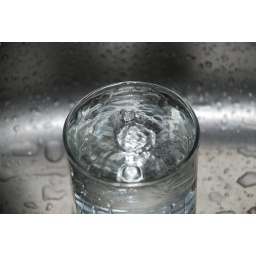
Taken in my kitchen sink :)